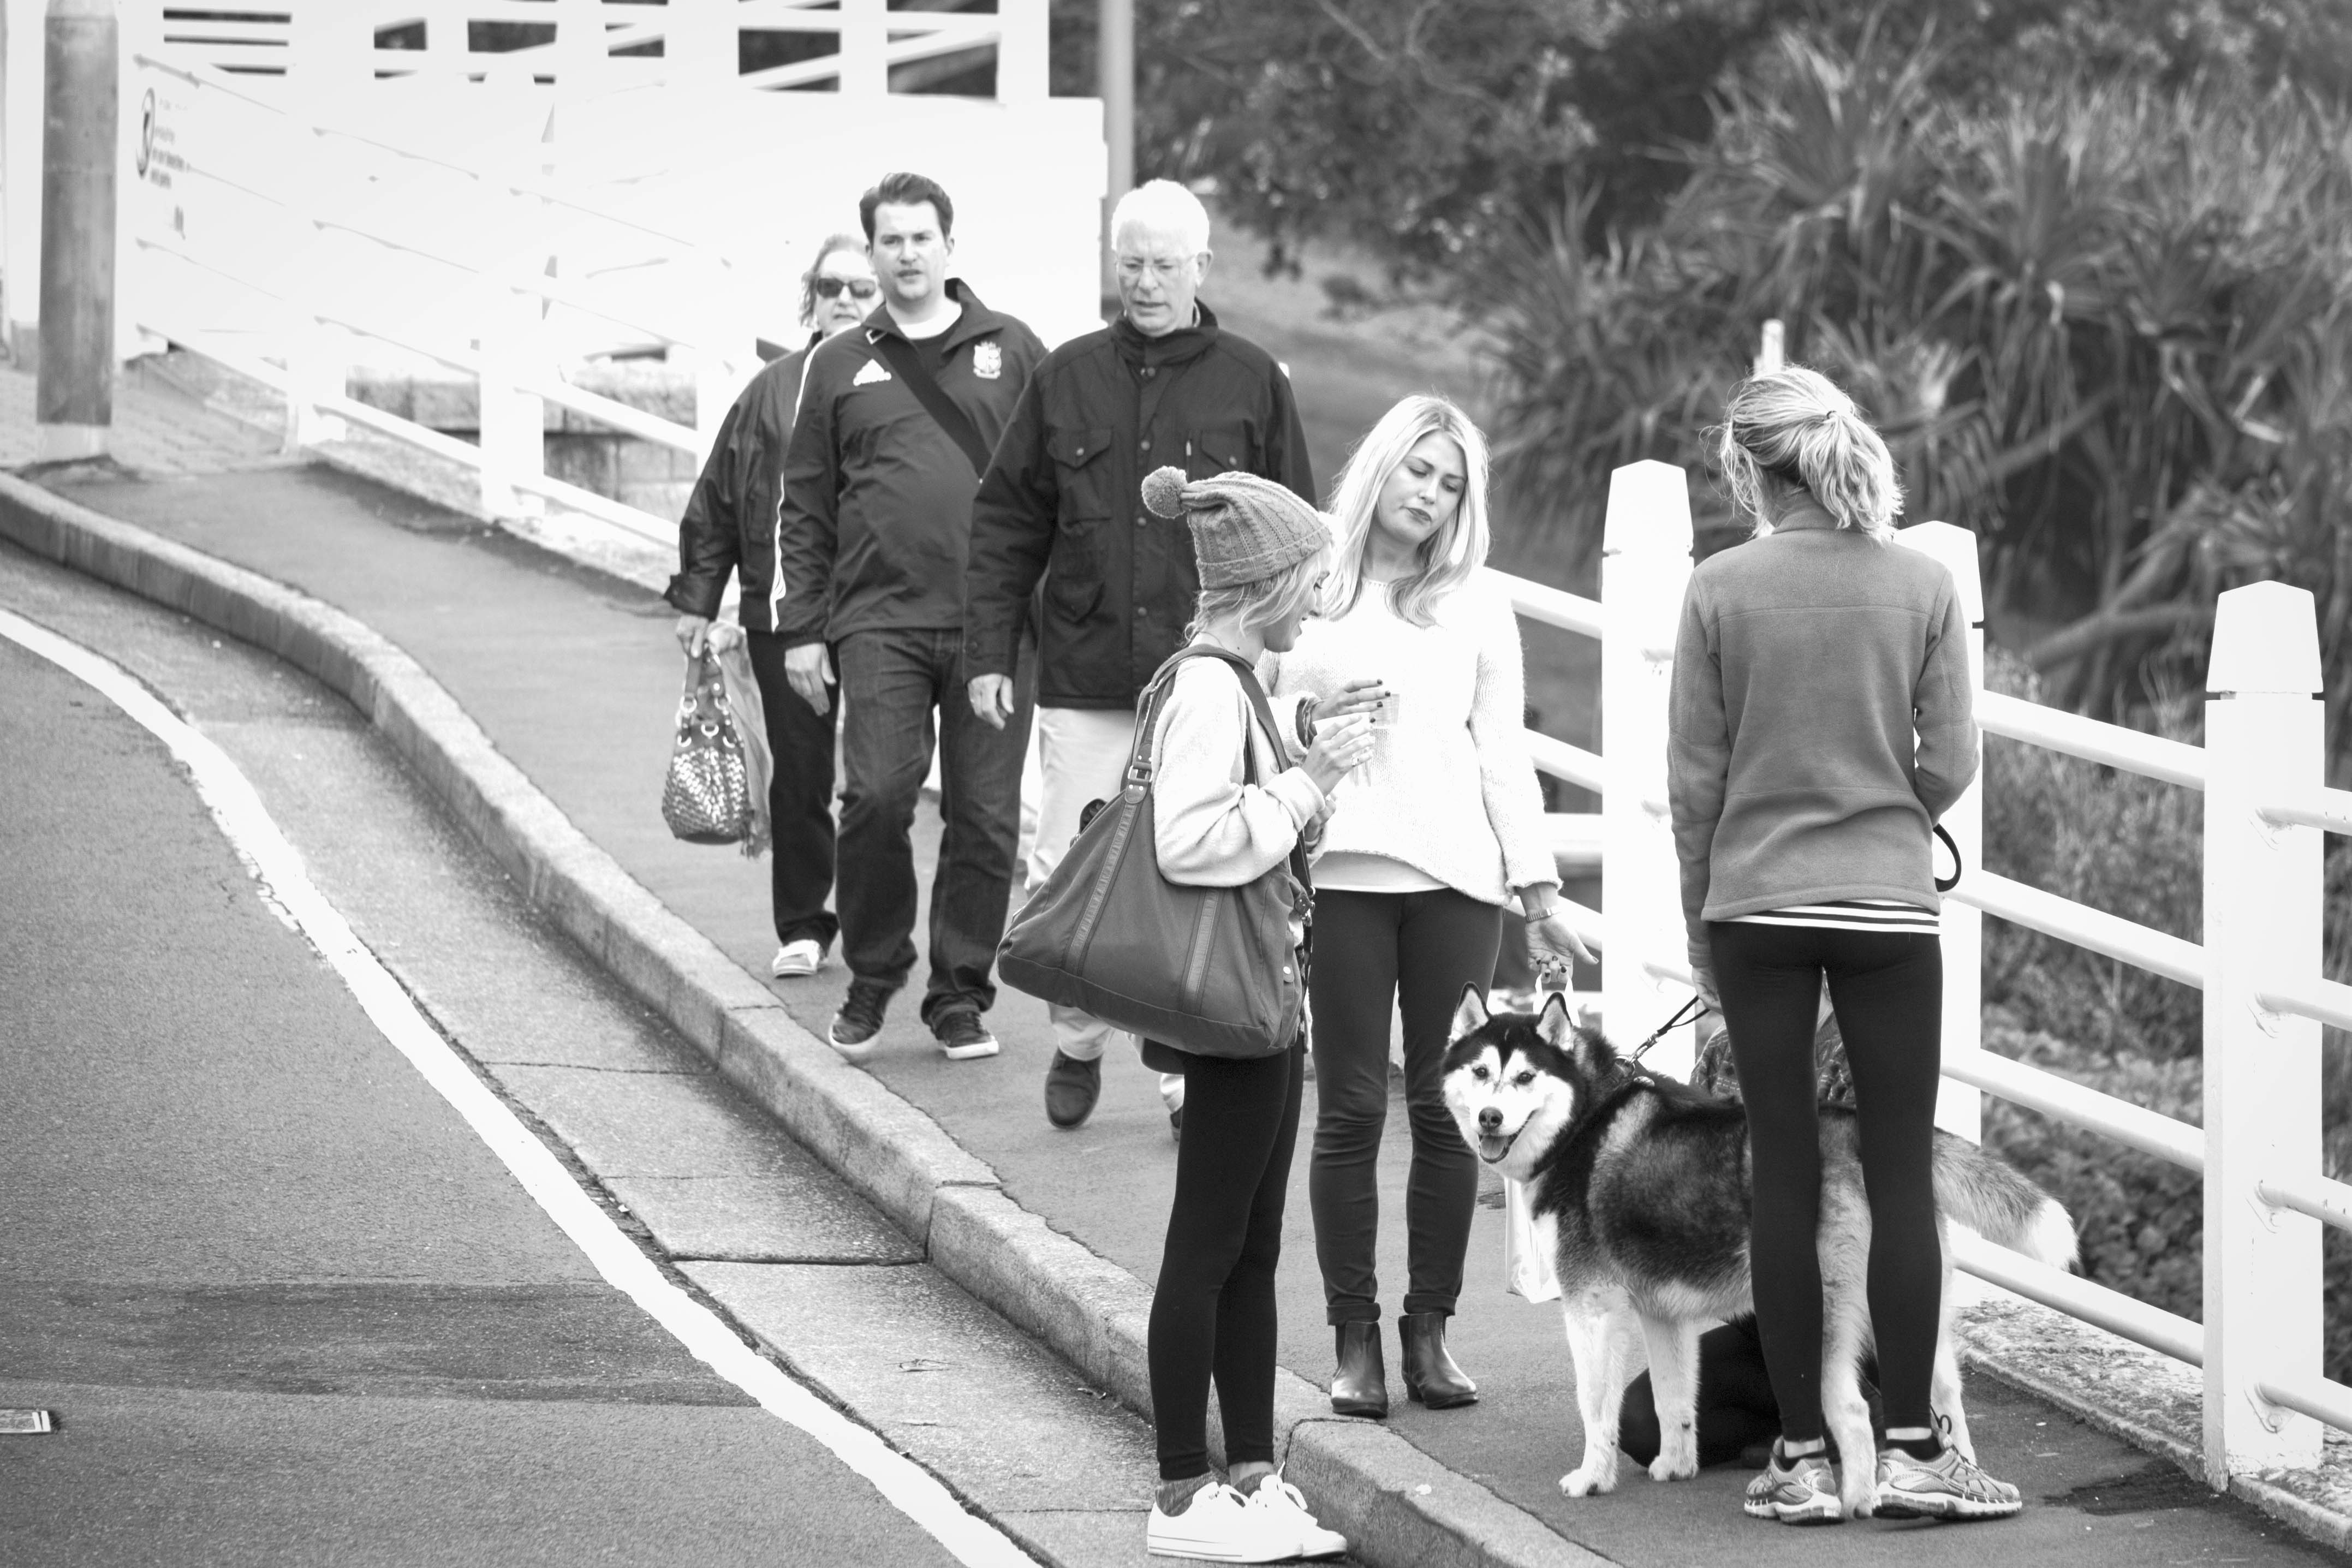
black and white, people, road, street, black, monochrome, photograph, snapshot, monochrome photography